Grandview Lookout Tower and Cabin

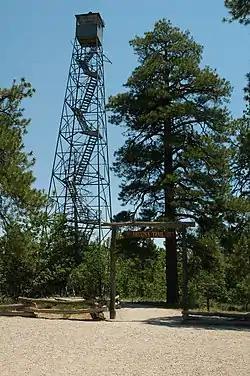

The Grand View Lookout Tower is a fire lookout in Kaibab National Forest near the South Rim of the Grand Canyon. The tall steel tower was built in the 1930s. Its observation cabin measures square. A small cabin is included in the designated area.